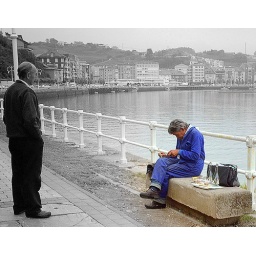
ships in bottles